Mount Gould (Montana)

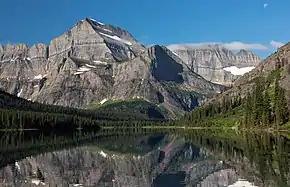
East face of Mount Gould and Angel Wing above Lake Josephine

Based on the Köppen climate classification, Mount Gould is located in an alpine subarctic climate zone characterized by long, usually very cold winters, and short, cool to mild summers. Temperatures can drop below −10 °F with wind chill factors below −30 °F.